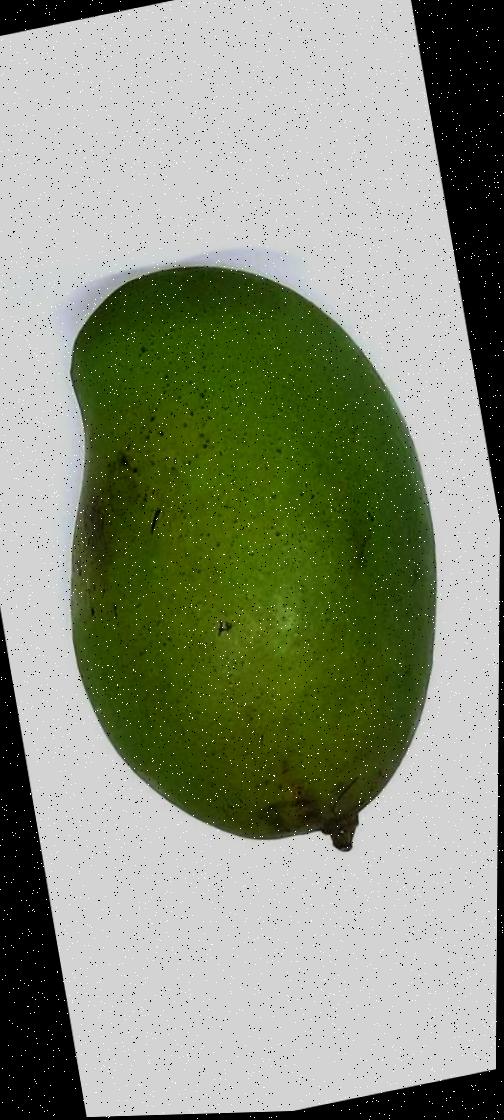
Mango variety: Rupali